Vasile Erdeli

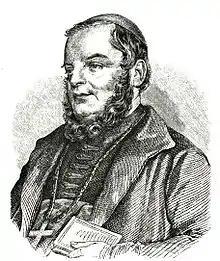

Vasile Erdeli (August 1, 1794 – March 17, 1862), also known as the Vasile Erdeli-Ardeleanu, was a Romanian bishop of the Diocese of Oradea Mare, between 1843 and 1862.